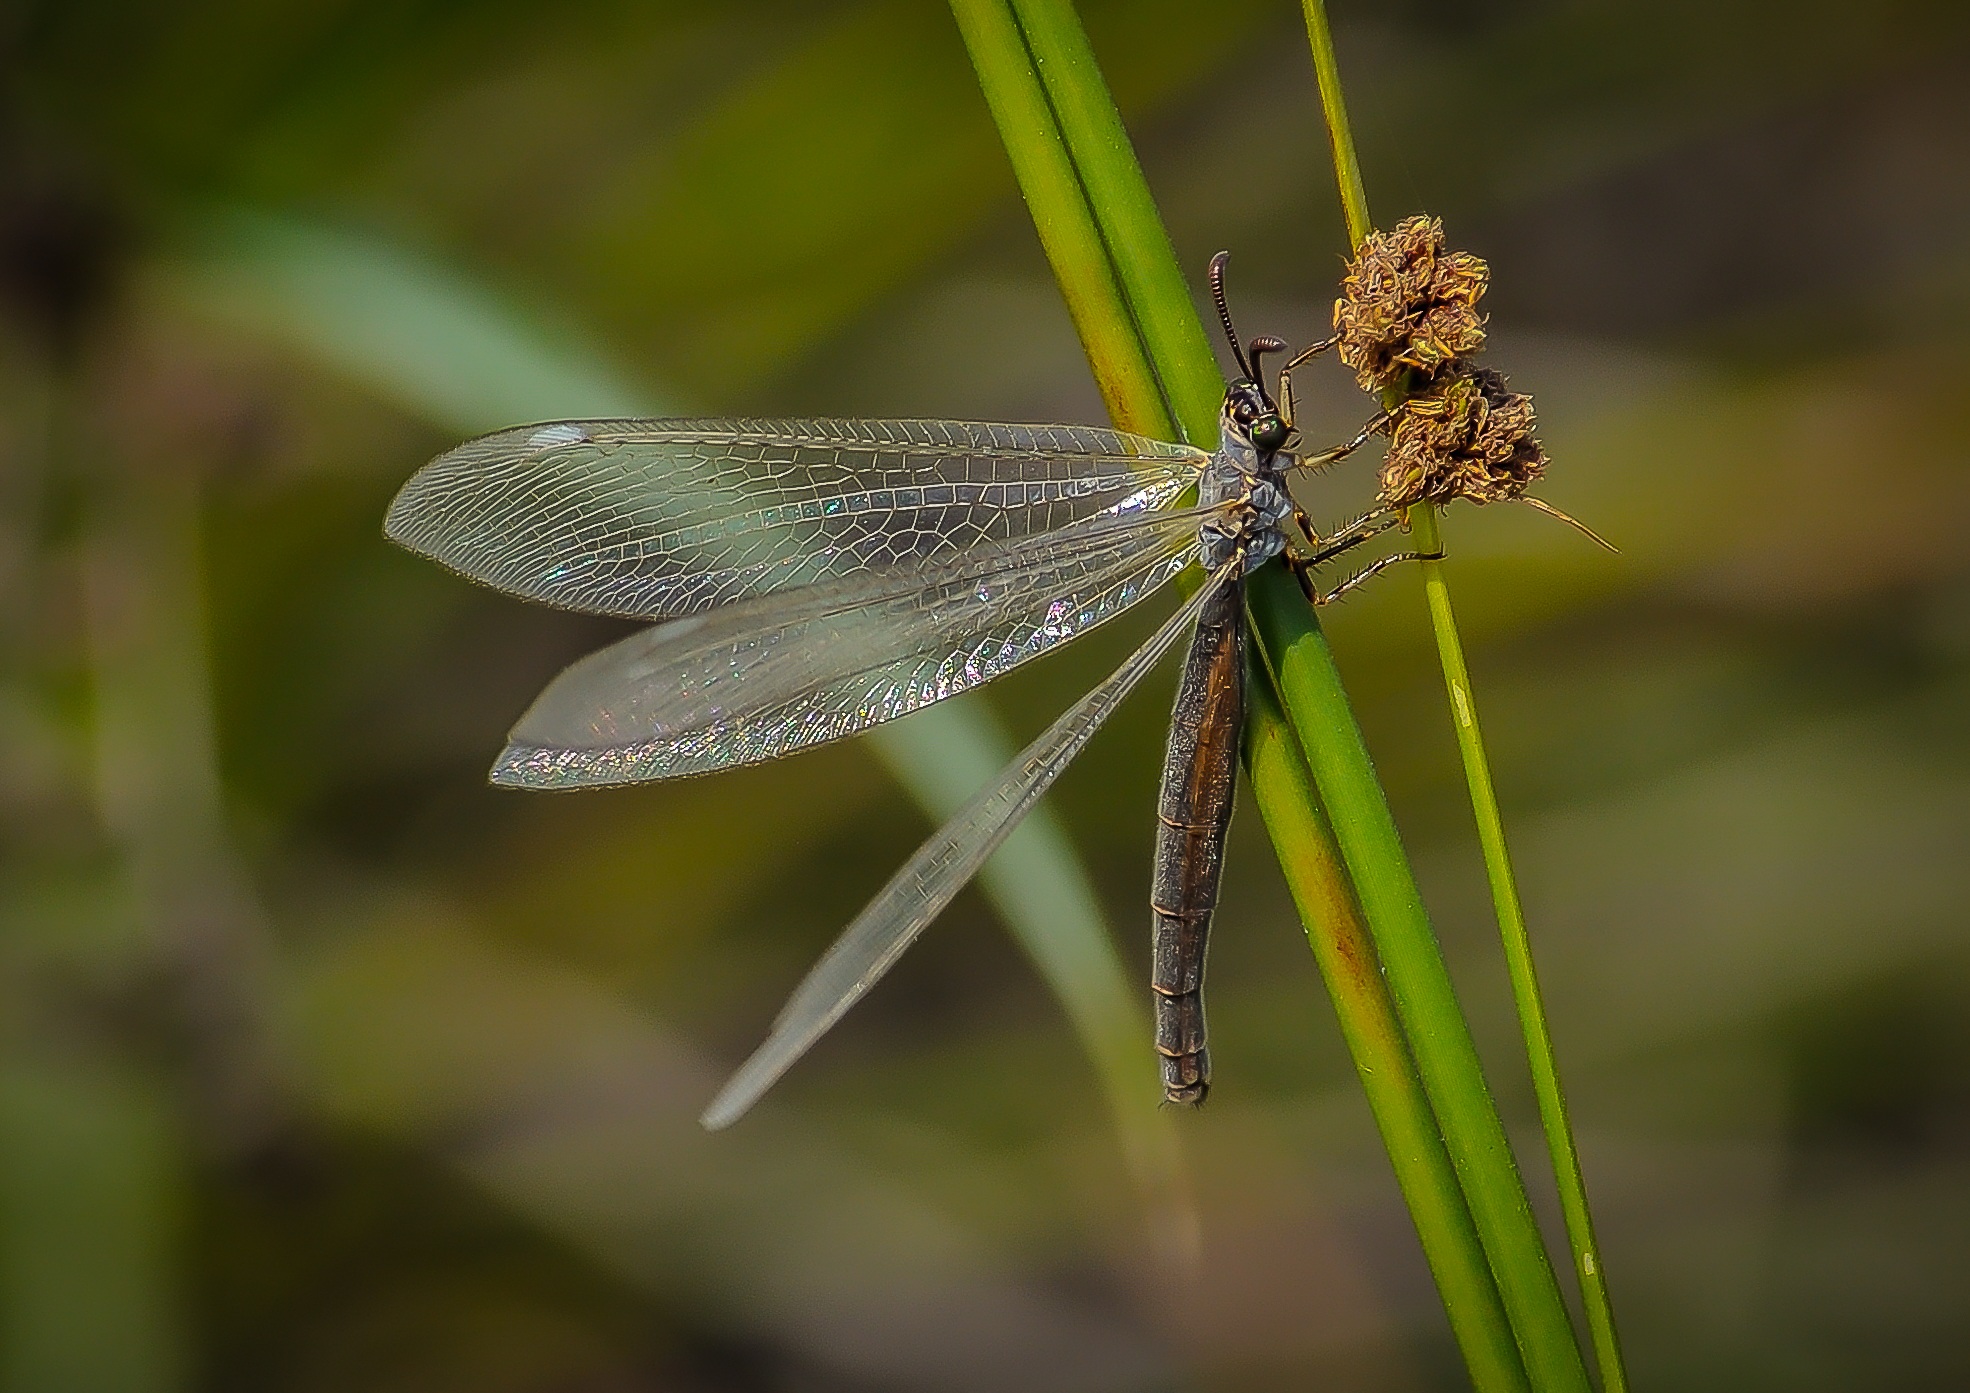
nature, wing, photography, animal, wildlife, green, insect, bug, fauna, invertebrate, close up, dragonfly, damselfly, macro photography, arthropod, plant stem, dragonflies and damseflies, lycaenid, net winged insects